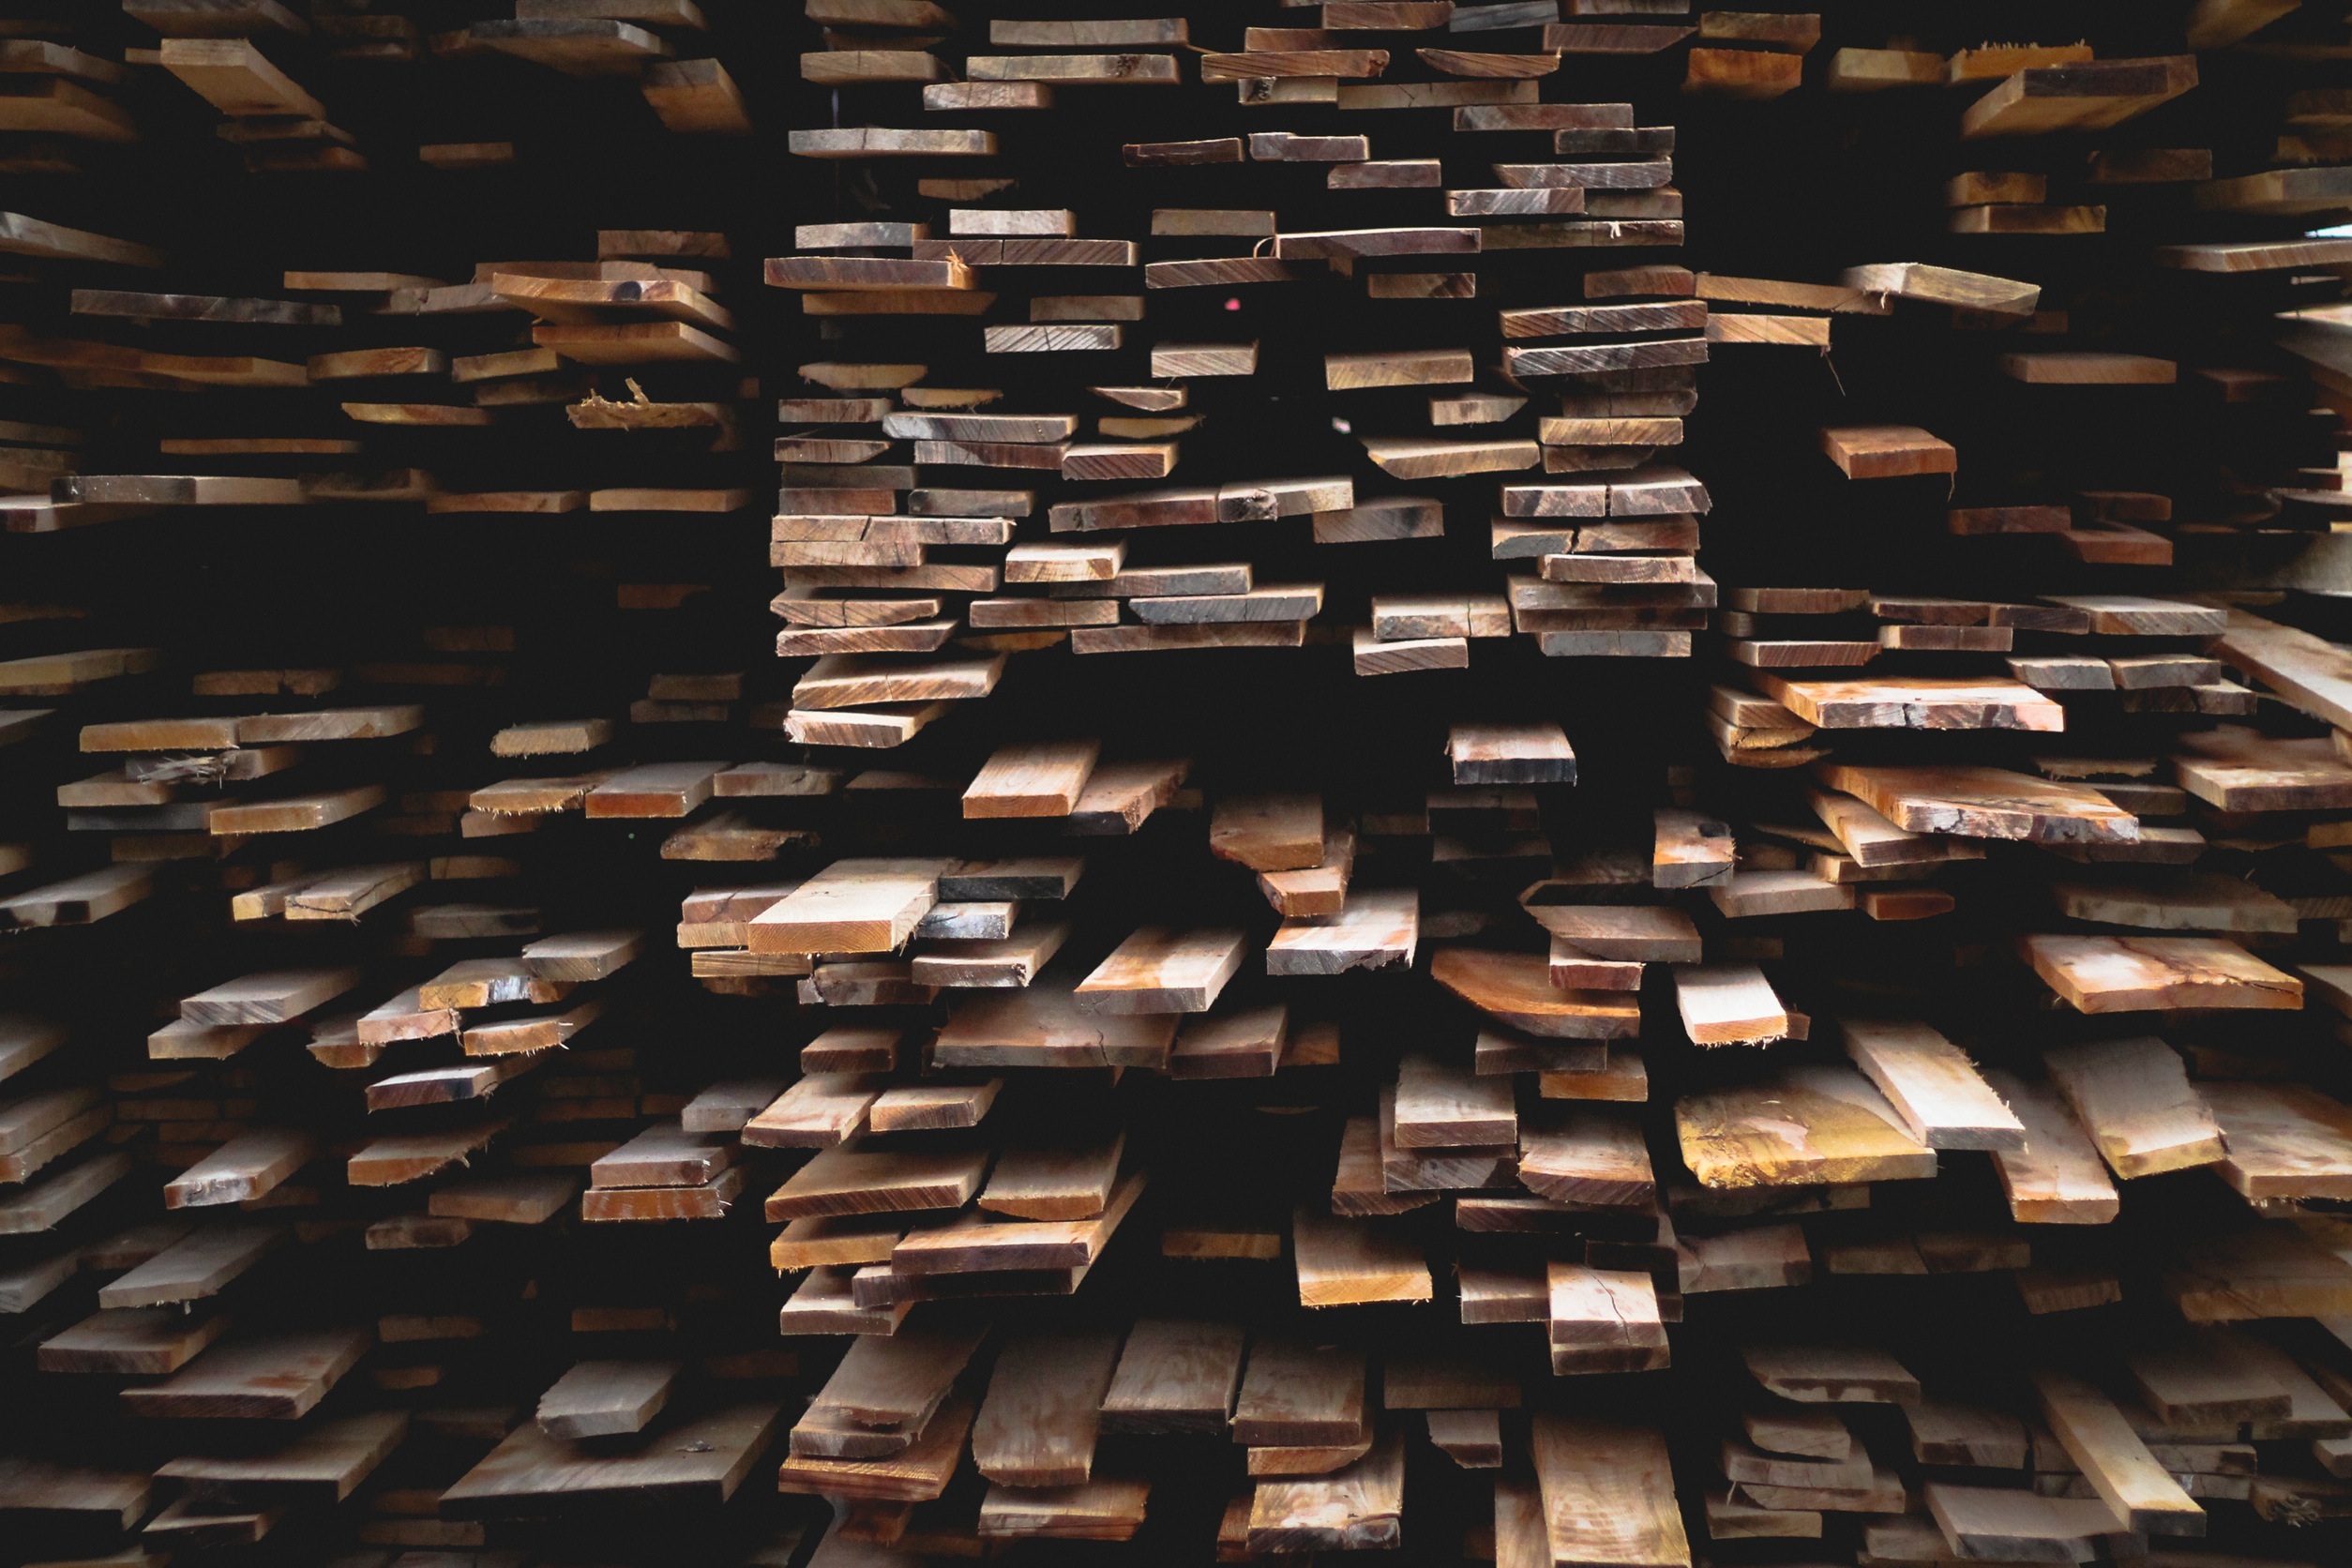
structure, wood, texture, floor, number, wall, line, brick, lumber, material, art, design, hardwood, planks, symmetry, shape, panel, screenshot, flooring